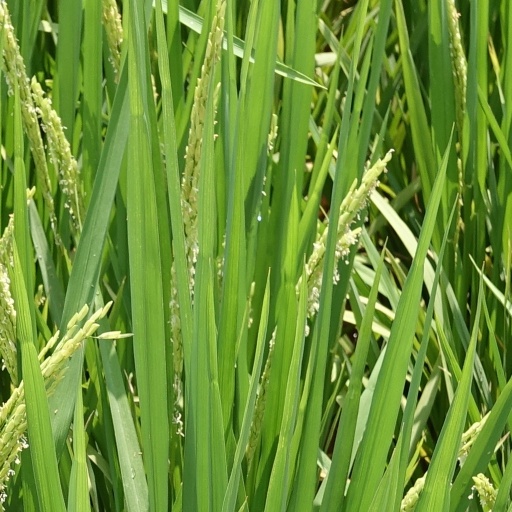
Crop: rice